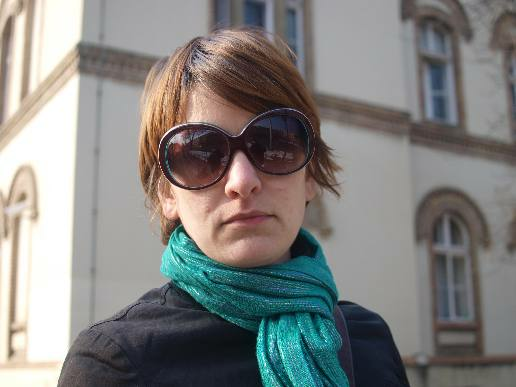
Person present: Yes